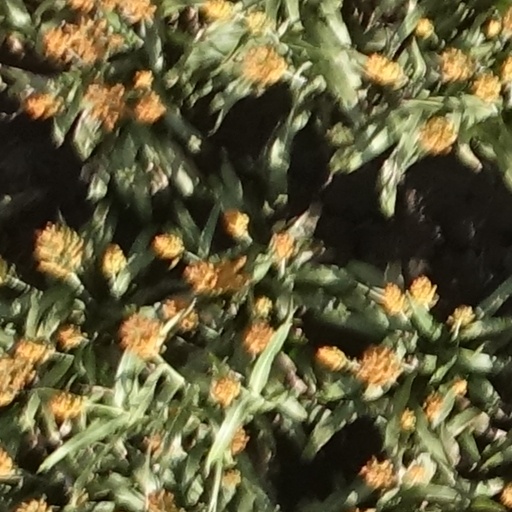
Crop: sorghum